Woodwalton Fen

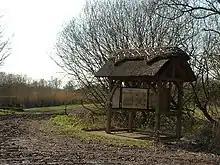
Woodwalton Fen NNR information point.

One of the first nature reserves to be created in England, Woodwalton Fen was bought by the banker and entomologist Charles Rothschild in 1910. Rothschild intended to present the site to the National Trust, but they declined it, and it was kept initially as a private nature reserve. In 1911 Rothschild built a bungalow on the fen for his own use. The bungalow was rethatched in 2011.